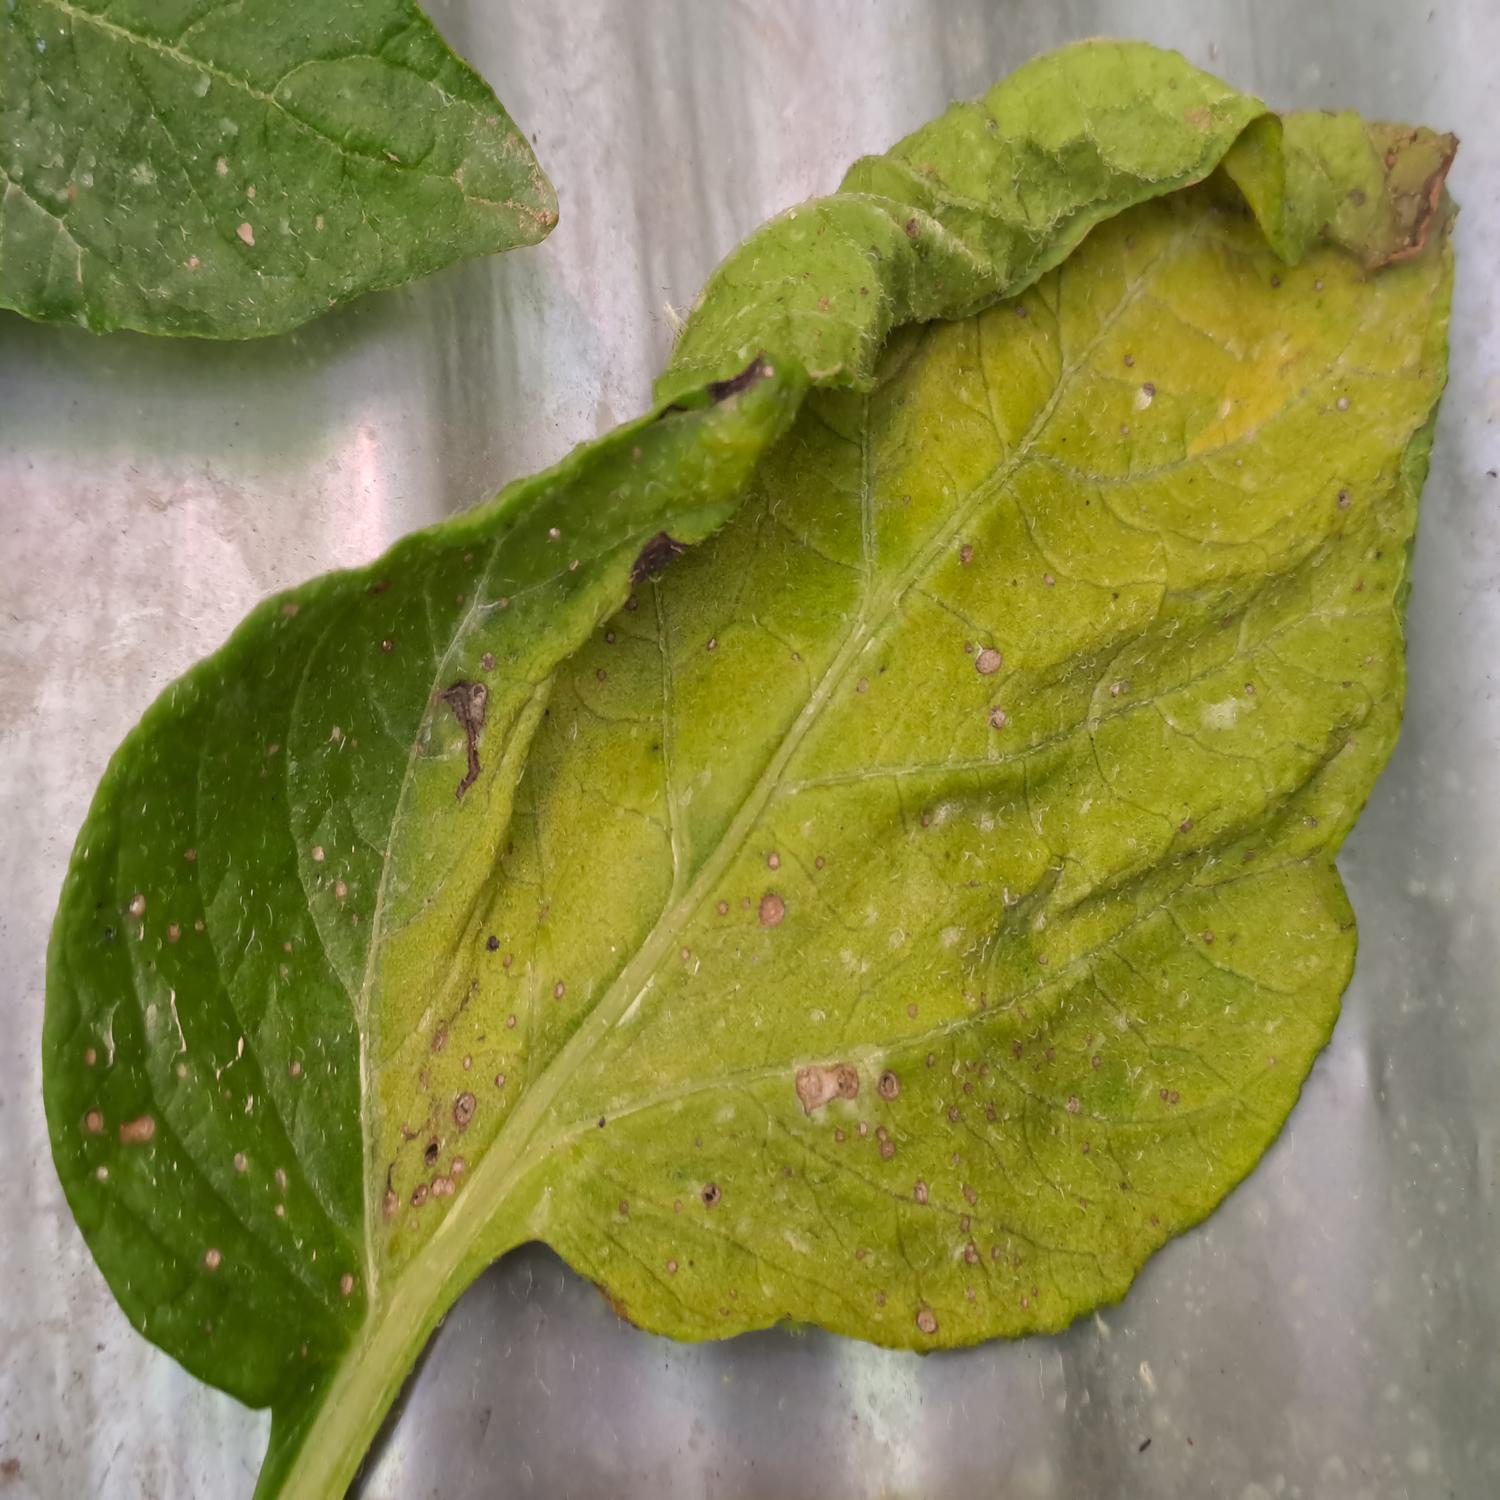
Label: Nematode